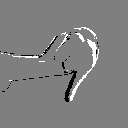
ASL letter: j